Kenneth Eather

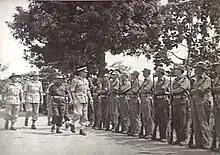
Major General Eather in Rabaul celebrating the 34th anniversary of the founding of the Republic of China with Chinese troops on 10 October 1945

In July 1945, Blamey appointed Eather to command the 11th Division, with the rank of major general. The 11th Division was then engaged with the Japanese on New Britain. He was only in command for a few weeks however before Japan surrendered. Eather then became responsible for over 100,000 Japanese prisoners in the Rabaul area. He oversaw war crimes trials and their repatriation to Japan.